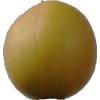
Label: cherry_wax